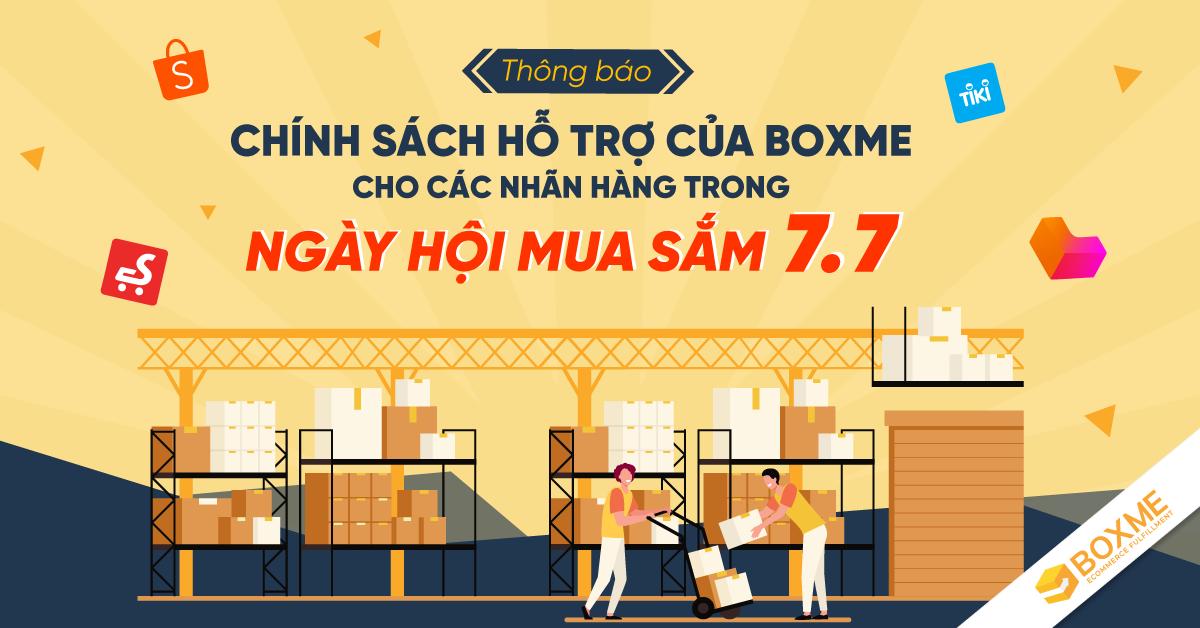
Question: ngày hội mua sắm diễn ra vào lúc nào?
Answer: vào ngày 7 tháng 7